2009 attack on the Sri Lanka national cricket team

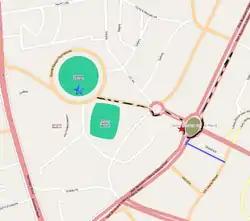
Black/grey depicts the route for team convoy. The escape route for attackers is shown in blue.

According to the officials, 12 gunmen were hiding near Liberty Square, in the centre of Lahore, waiting for the Sri Lankan team to pass on their way to the Gaddafi stadium. They started firing at the bus when it crossed the road. The Pakistan police escorting the team returned fire; in the ensuing fighting, six policemen and two civilians died. After about 20 minutes, the militants fled, leaving behind rocket launchers and grenades.